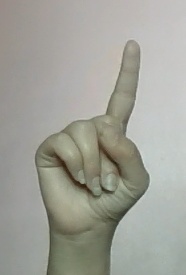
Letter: bb